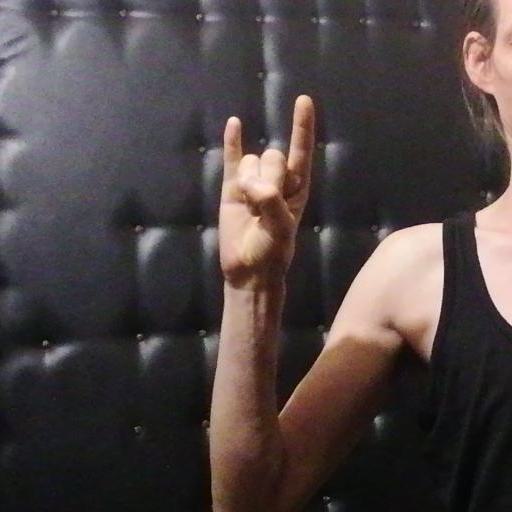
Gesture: rock